Slavery in Brazil

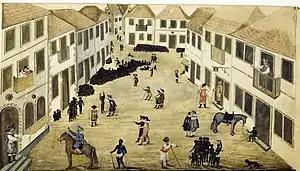
Recife was the first slave port in the Americas.

Long before Europeans came to Brazil and began colonization, Indigenous groups such as the Papanases, the Guaianases, the Tupinambás, and the Cadiueus enslaved captured members of other tribes. The captured lived and worked with their new communities as trophies to the tribe's martial prowess. Some slaves would eventually escape but could never re-attain their previous status in their own tribe because of the strong social stigma against slavery and rival tribes. During their time in the new tribe, enslaved indigenous would even marry as a sign of acceptance and servitude. Those enslaved by cannibal tribes were often killed and eaten.